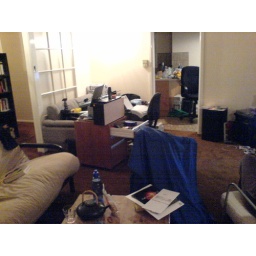
All of my office is in our lounge while we're shooting our film.